Impacted wisdom teeth

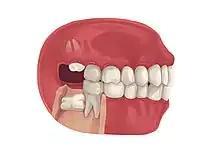
Impacted wisdom tooth

Wisdom teeth become impacted when there is not enough room in the jaws to allow for all of the teeth to erupt into the mouth. Because the wisdom teeth are the last to erupt, due to insufficient room in the jaws to accommodate more teeth, the wisdom teeth become stuck in the jaws, i.e., impacted. There is a genetic predisposition to tooth impaction. Genetics plays an important, albeit unpredictable role in dictating jaw and tooth size and tooth eruption potential of the teeth. Some also believe in the Functional matrix hypothesis, which states that there is an evolutionary decrease in jaw size due to softer modern diets that are more refined and less coarse than our ancestors.